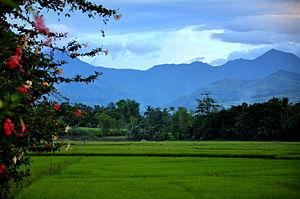
Isabela est une localité de la province du Negros occidental, aux Philippines. En 2015, elle compte 62 146 habitants.